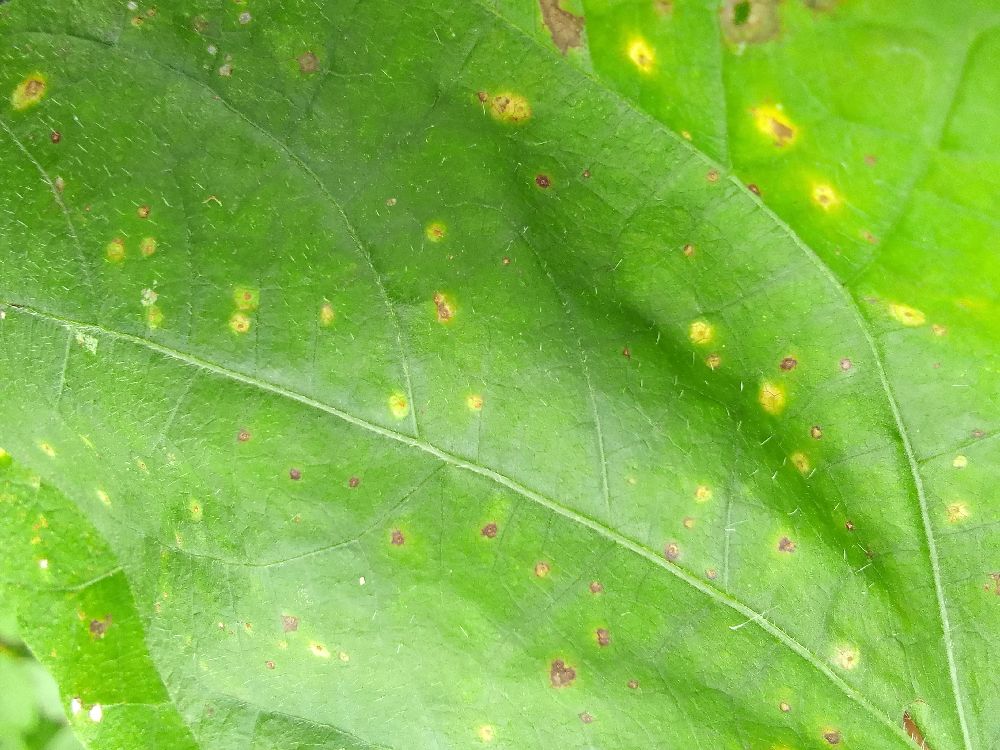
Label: rust